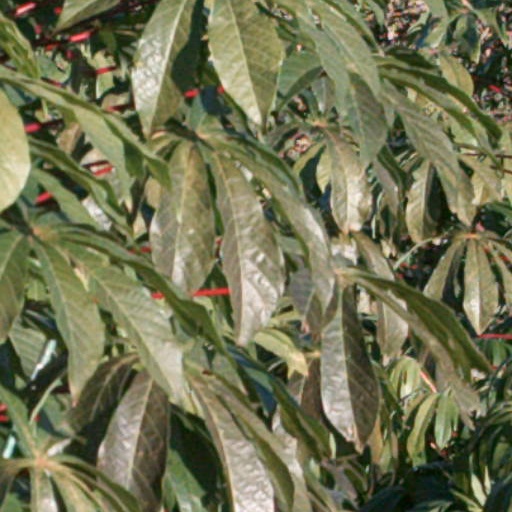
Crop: cassava